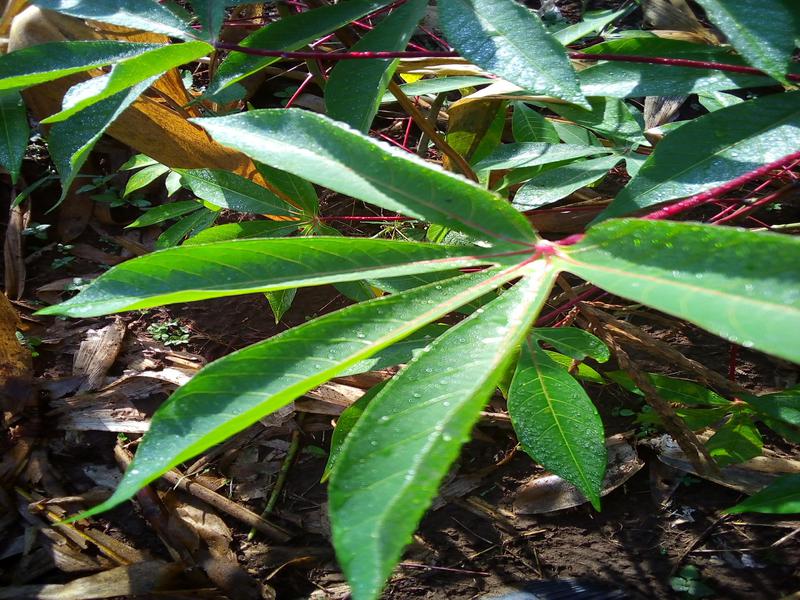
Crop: cassava
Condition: healthy